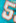
Number: 5